Fielding H. Yost

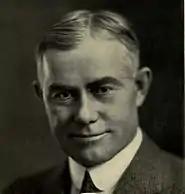
Yost from the 1928 "Michiganensian"

Led by fullback Frank Steketee, the 1918 team went undefeated in the war-shortened season. The 1922 and 1923 teams went undefeated, led by punter Harry Kipke. The only blemish was a tie with Yost protege and brother-in-law Dan McGugin's Vanderbilt.